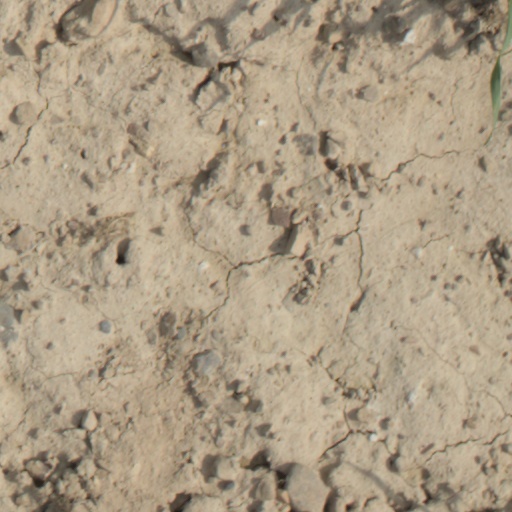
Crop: wheat